British Guiana

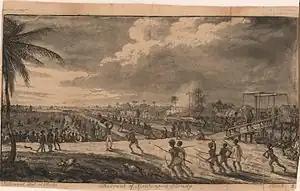
Illustration of the Demerara rebellion of 1823

In the 1880s gold and diamond deposits were discovered in British Guiana, including what was thought to be the world's largest diamond in 1922. They did not generate significant revenue.